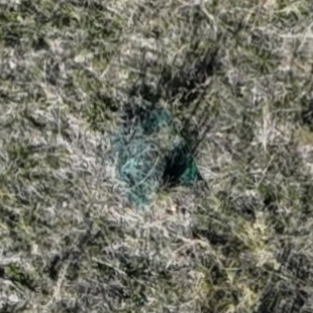
Month: october
Dye color: blue
Dye concentration: high